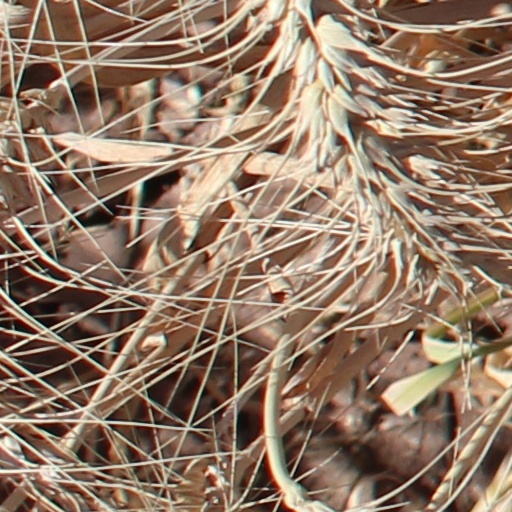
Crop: wheat